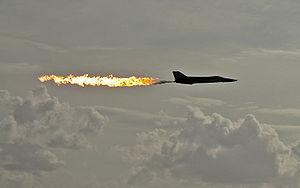
Le délestage de carburant est une technique qui consiste à alléger les réservoirs de carburant d’un avion en vol, en cas d’urgence, alors qu’il doit atterrir au plus vite.
La postcombustion ou post-combustion, souvent abrégée en « PC » et parfois dénommée « réchauffe », est un système utilisé par les avions militaires supersoniques pour augmenter temporairement la poussée fournie par un turboréacteur. Les termes anglophones employés sont « Afterburner » ou « Reheat ».